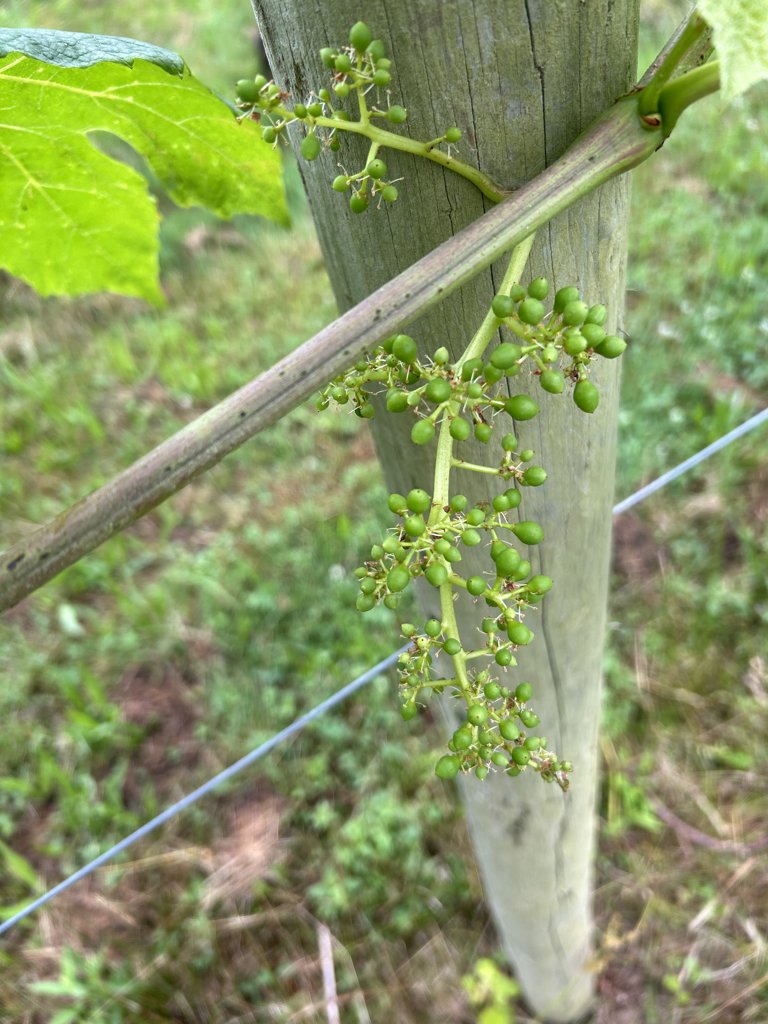
Berries visible: 153
Grape clusters: 1